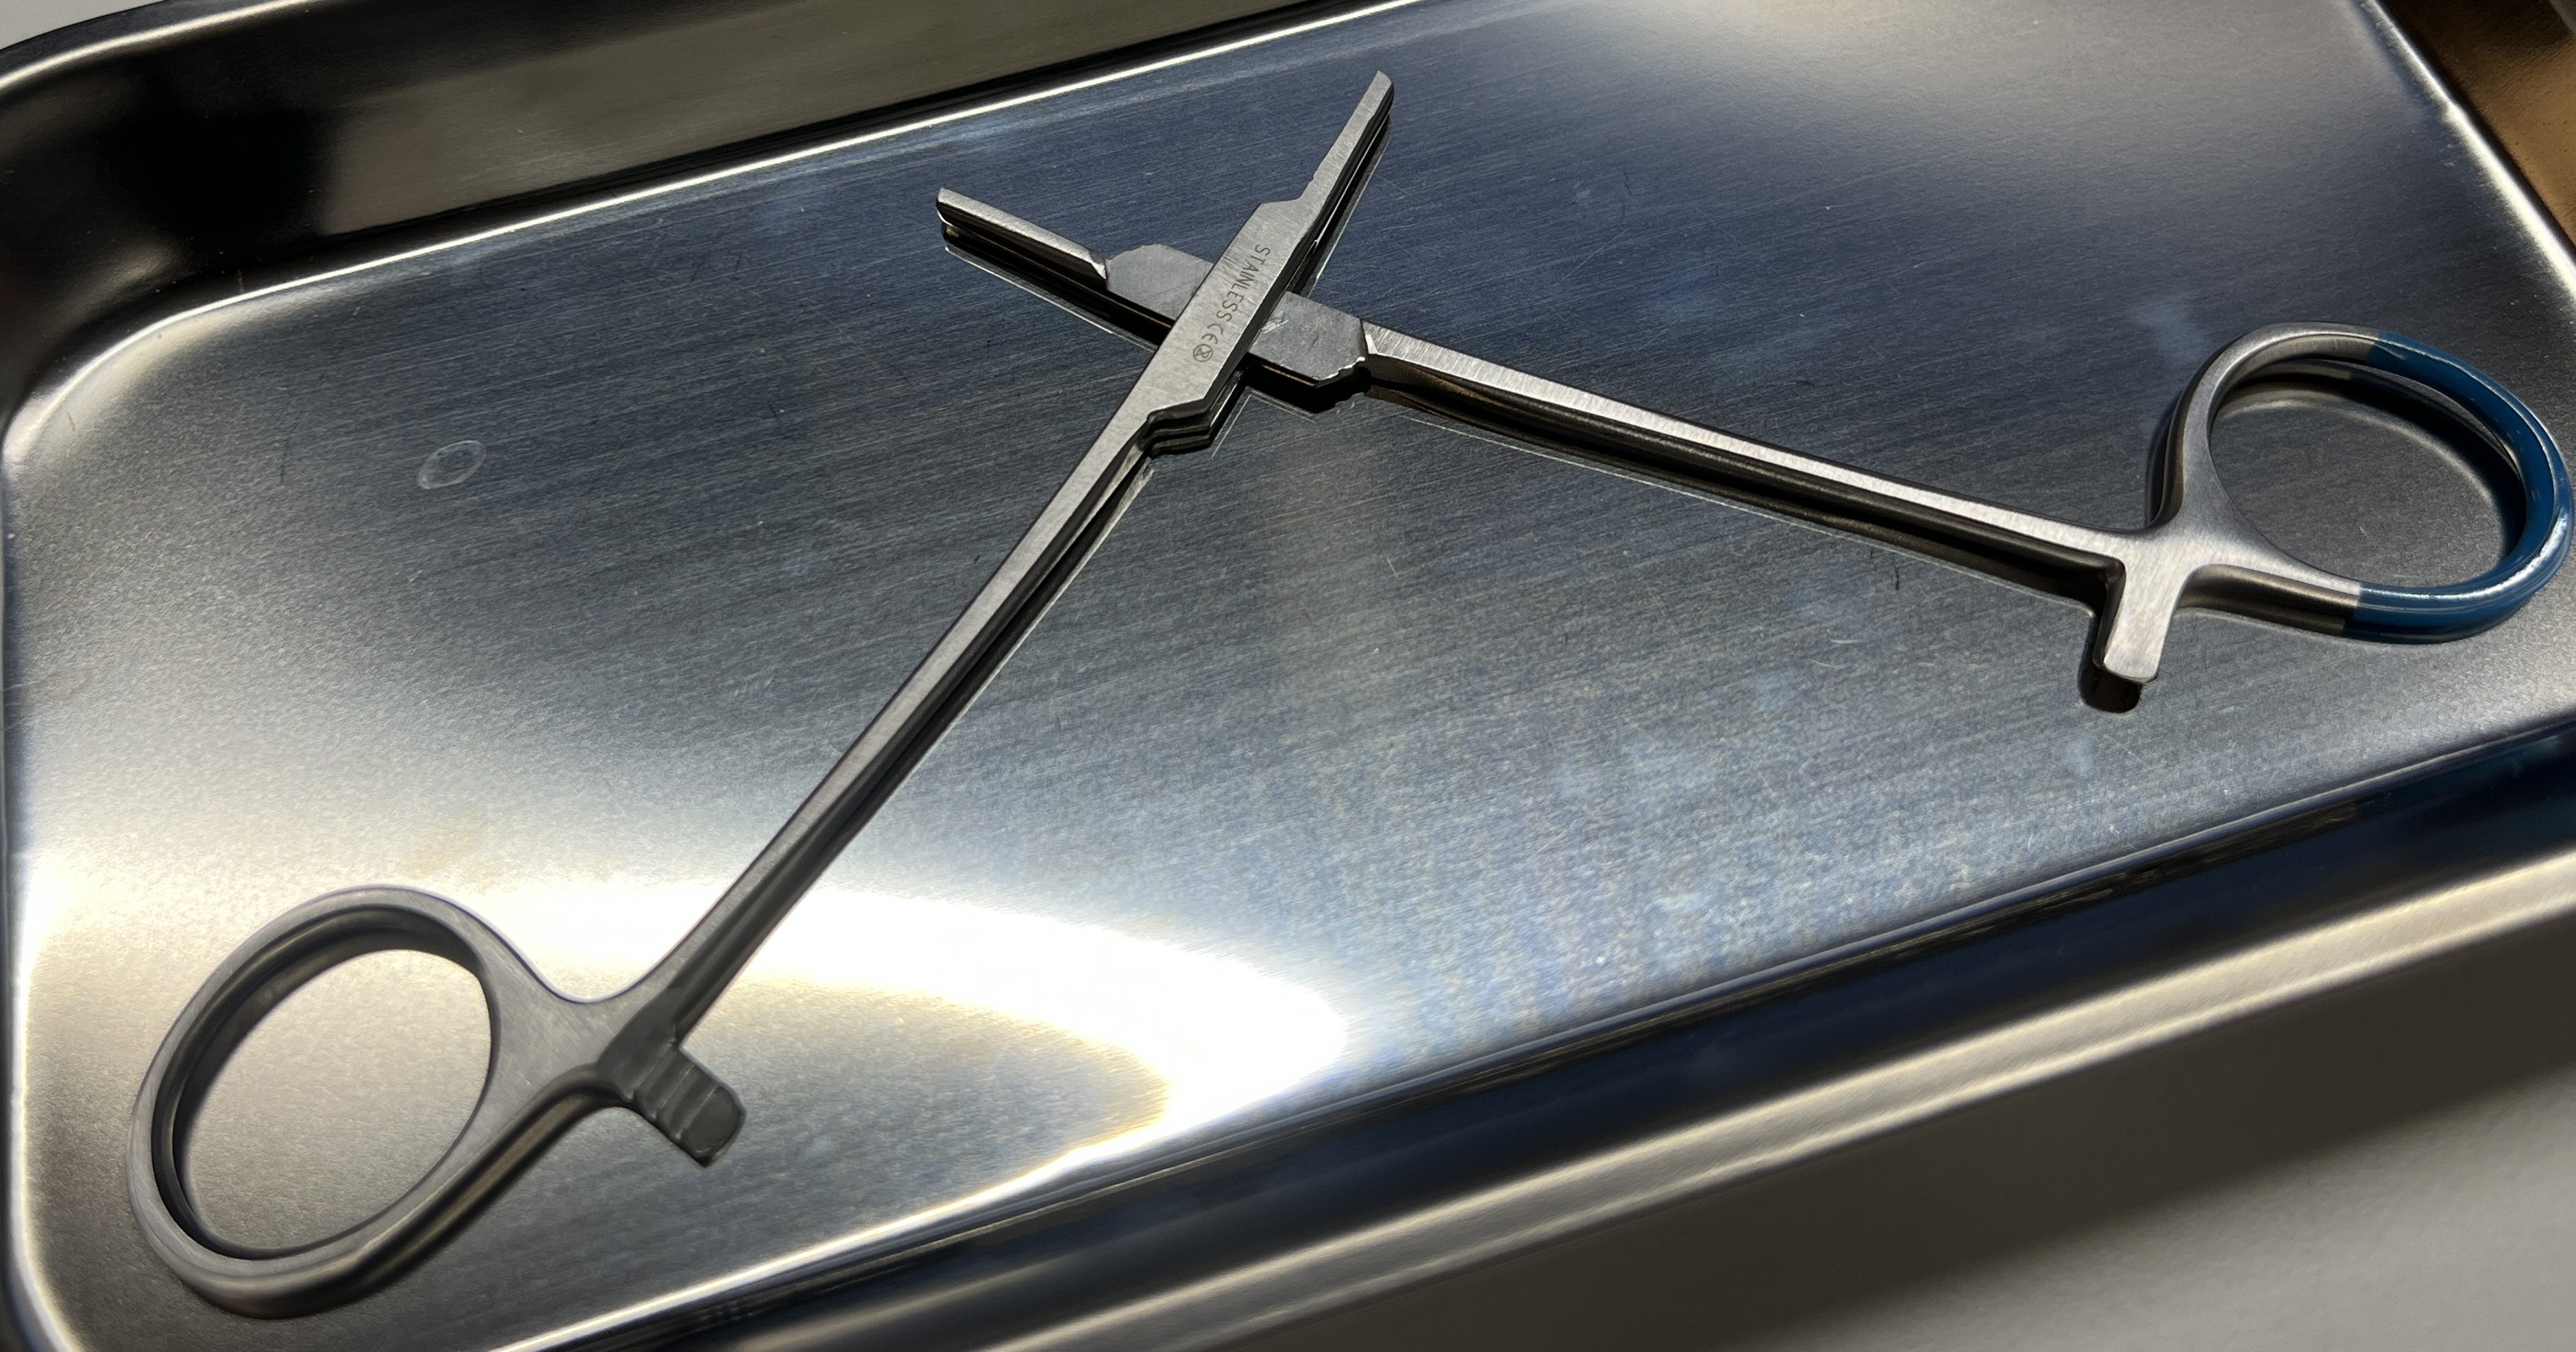
Hinged instrument state: open